James Rodway

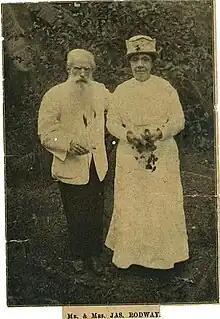
James Rodway and wife, Keturah (Kate) Rodway c. 1900s.

In his career as colony historian, James Thomson of "The Argosy" was again instrumental in encouraging Rodway to hone his talent for research to deliver content for the publication. Nicholas Darnell Davis, a colonial official of British Guiana, one-time Postmaster-General and later author, also encouraged Rodway to use his skill in archiving the nation's history. It was suggested Rodway begin this venture with an episodic series, charting British Guiana's historical development in chronological fashion. This ran in "The Argosy" from August 1885 through to March 1886.